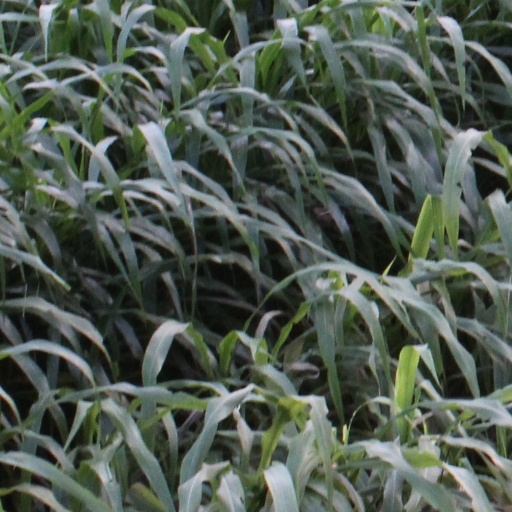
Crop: sorghum